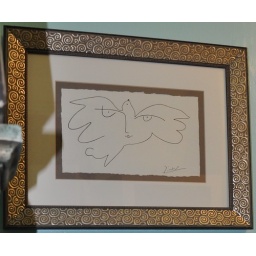
(013) TGT - lady bird - picasso - lithograph - in silver frame